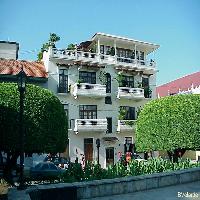
Weather: sun or clear